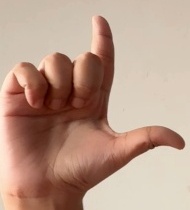
ASL sign: L